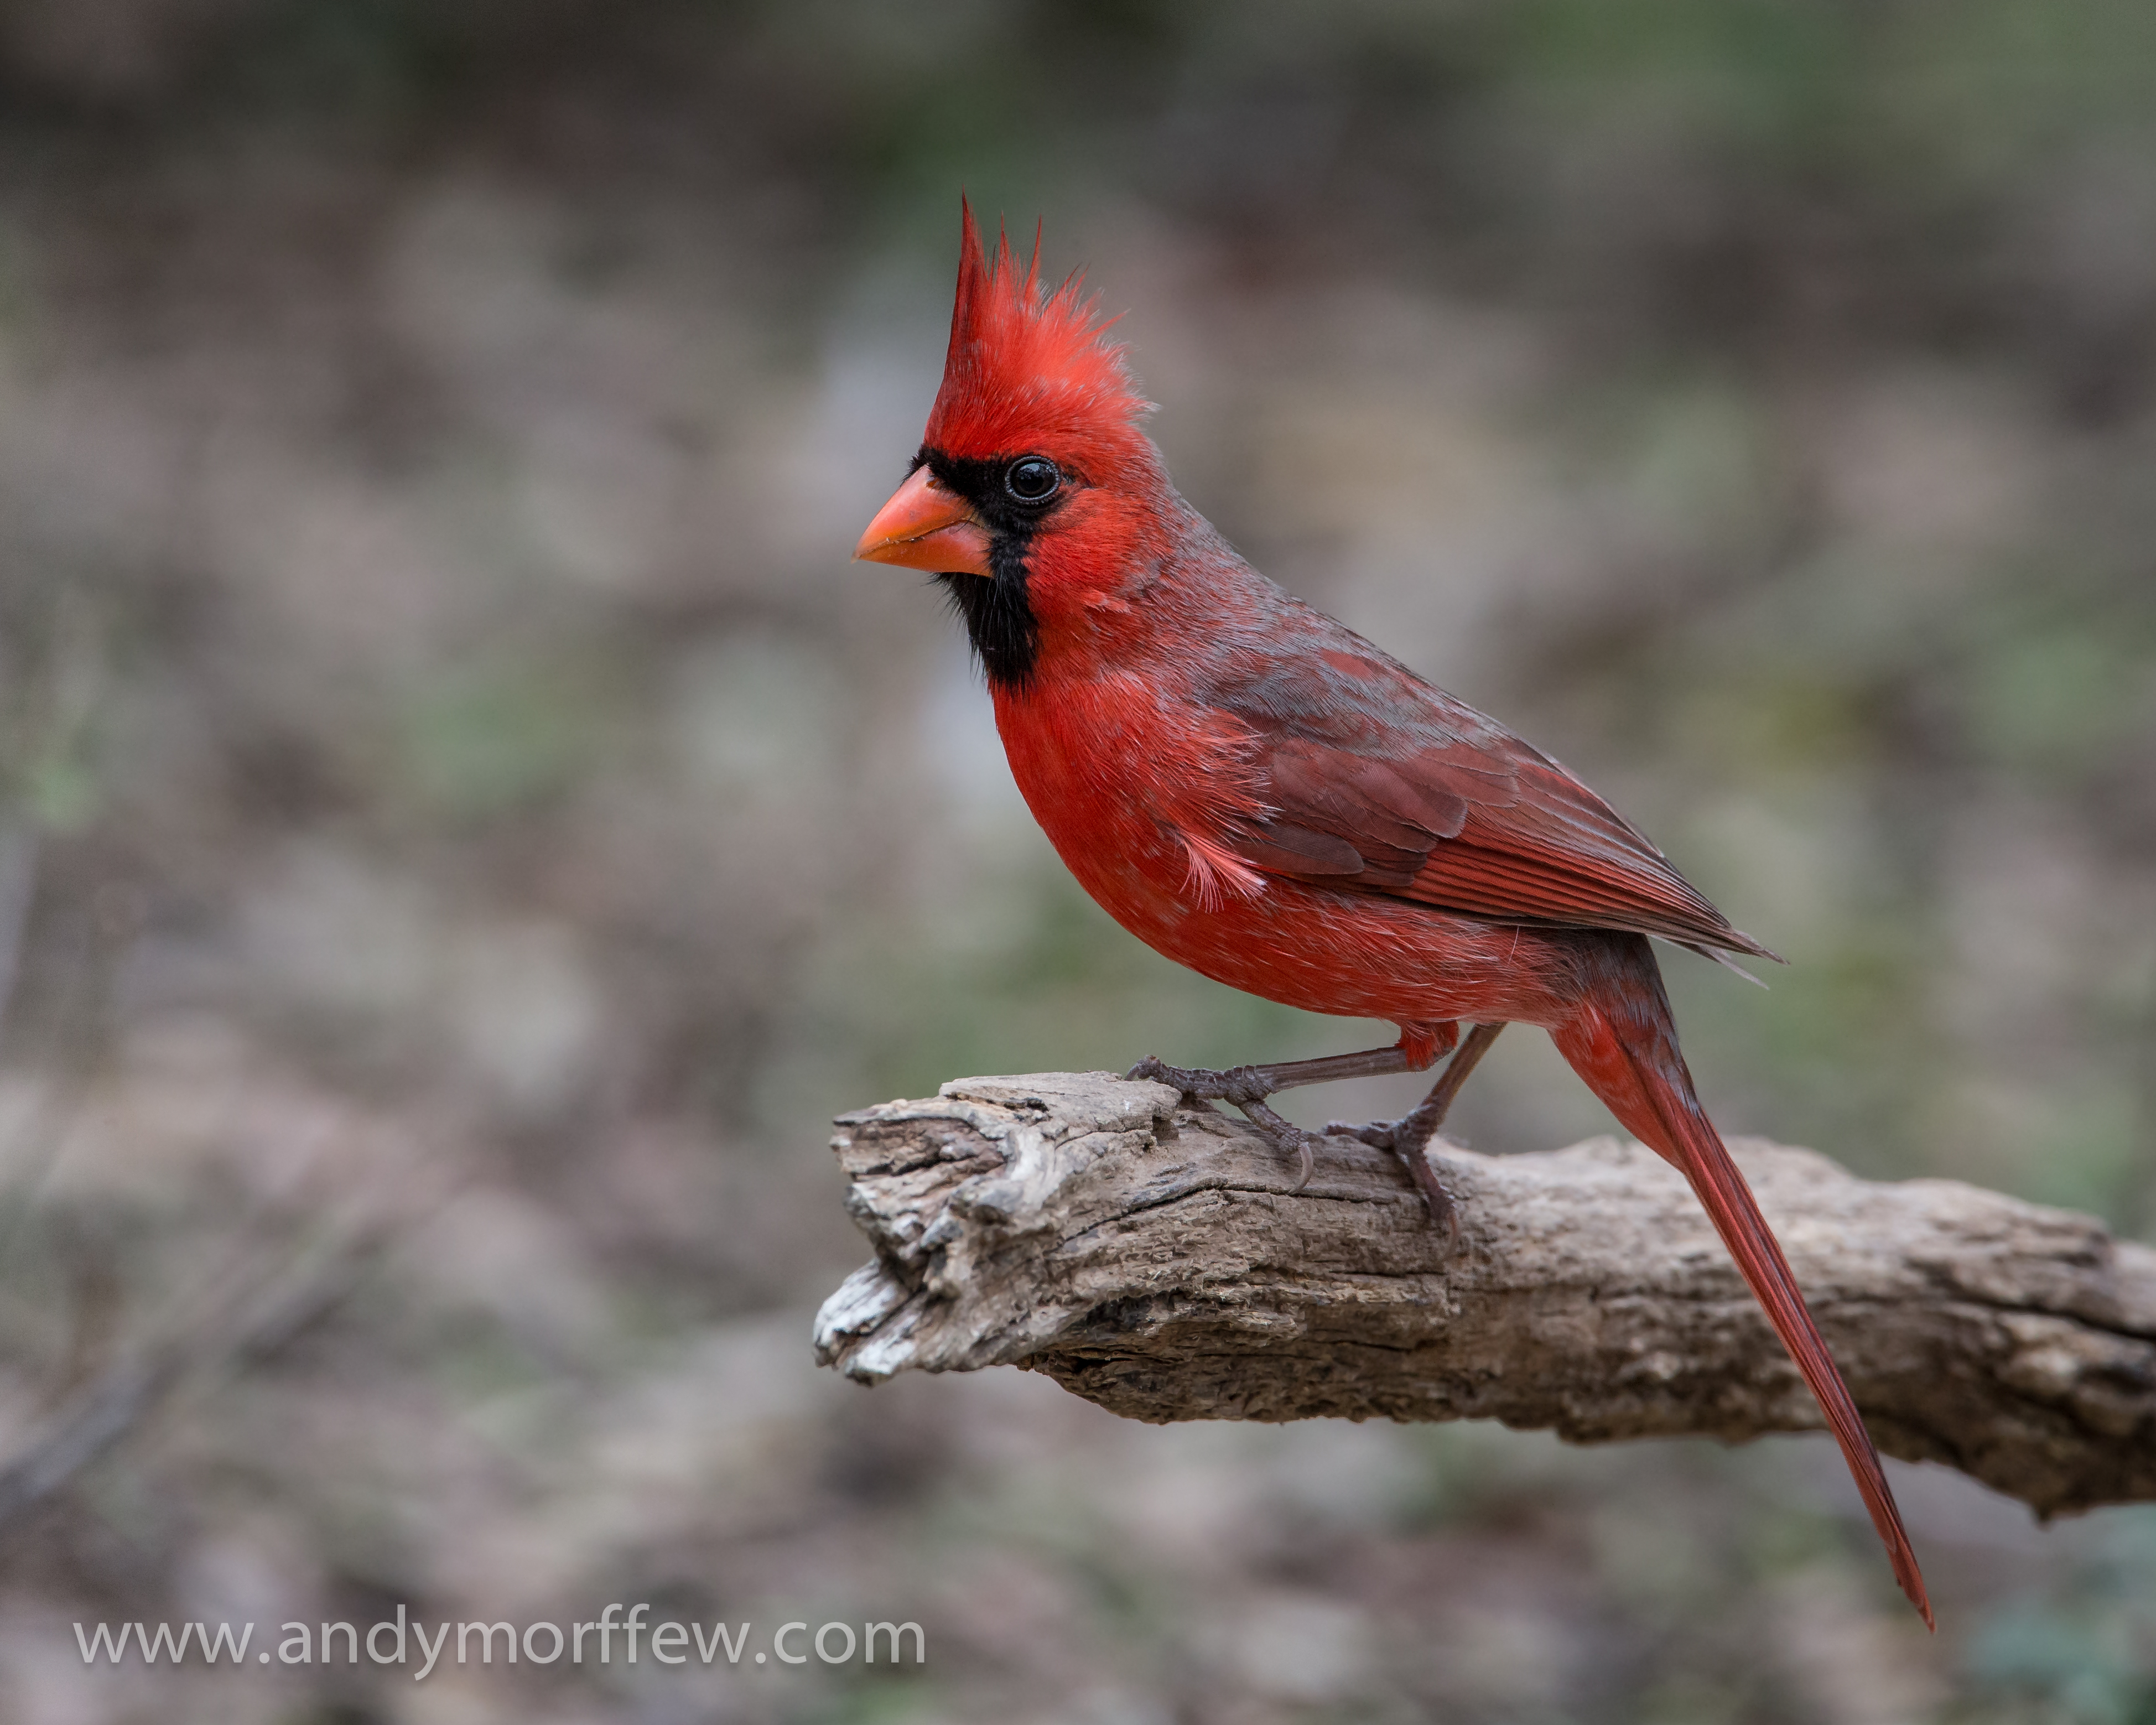
bird, male, wildlife, beak, robin, fauna, vertebrate, texas, finch, cardinal, andymorffew, morffew, naturethroughthelens, northerncardinal, schertz, warblerwoods, old world flycatcher, perching bird, emberizidae